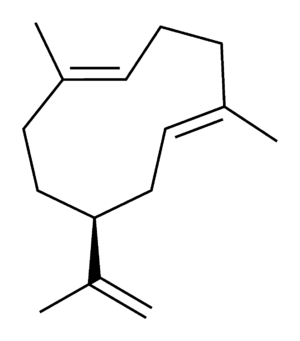
On connaît plus de 400 composés de formule brute C₁₅H₂₄. C'est notamment la forme générale des sesquiterpènes, issus de réactions du farnésyl-pyrophosphate et très largement répandus dans la nature, spécialement les plantes. Leurs noms reflètent souvent cette origine. On connaît également plus de 50 000 terpénoïdes, dont de nombreux dérivés des sesquiterpènes.